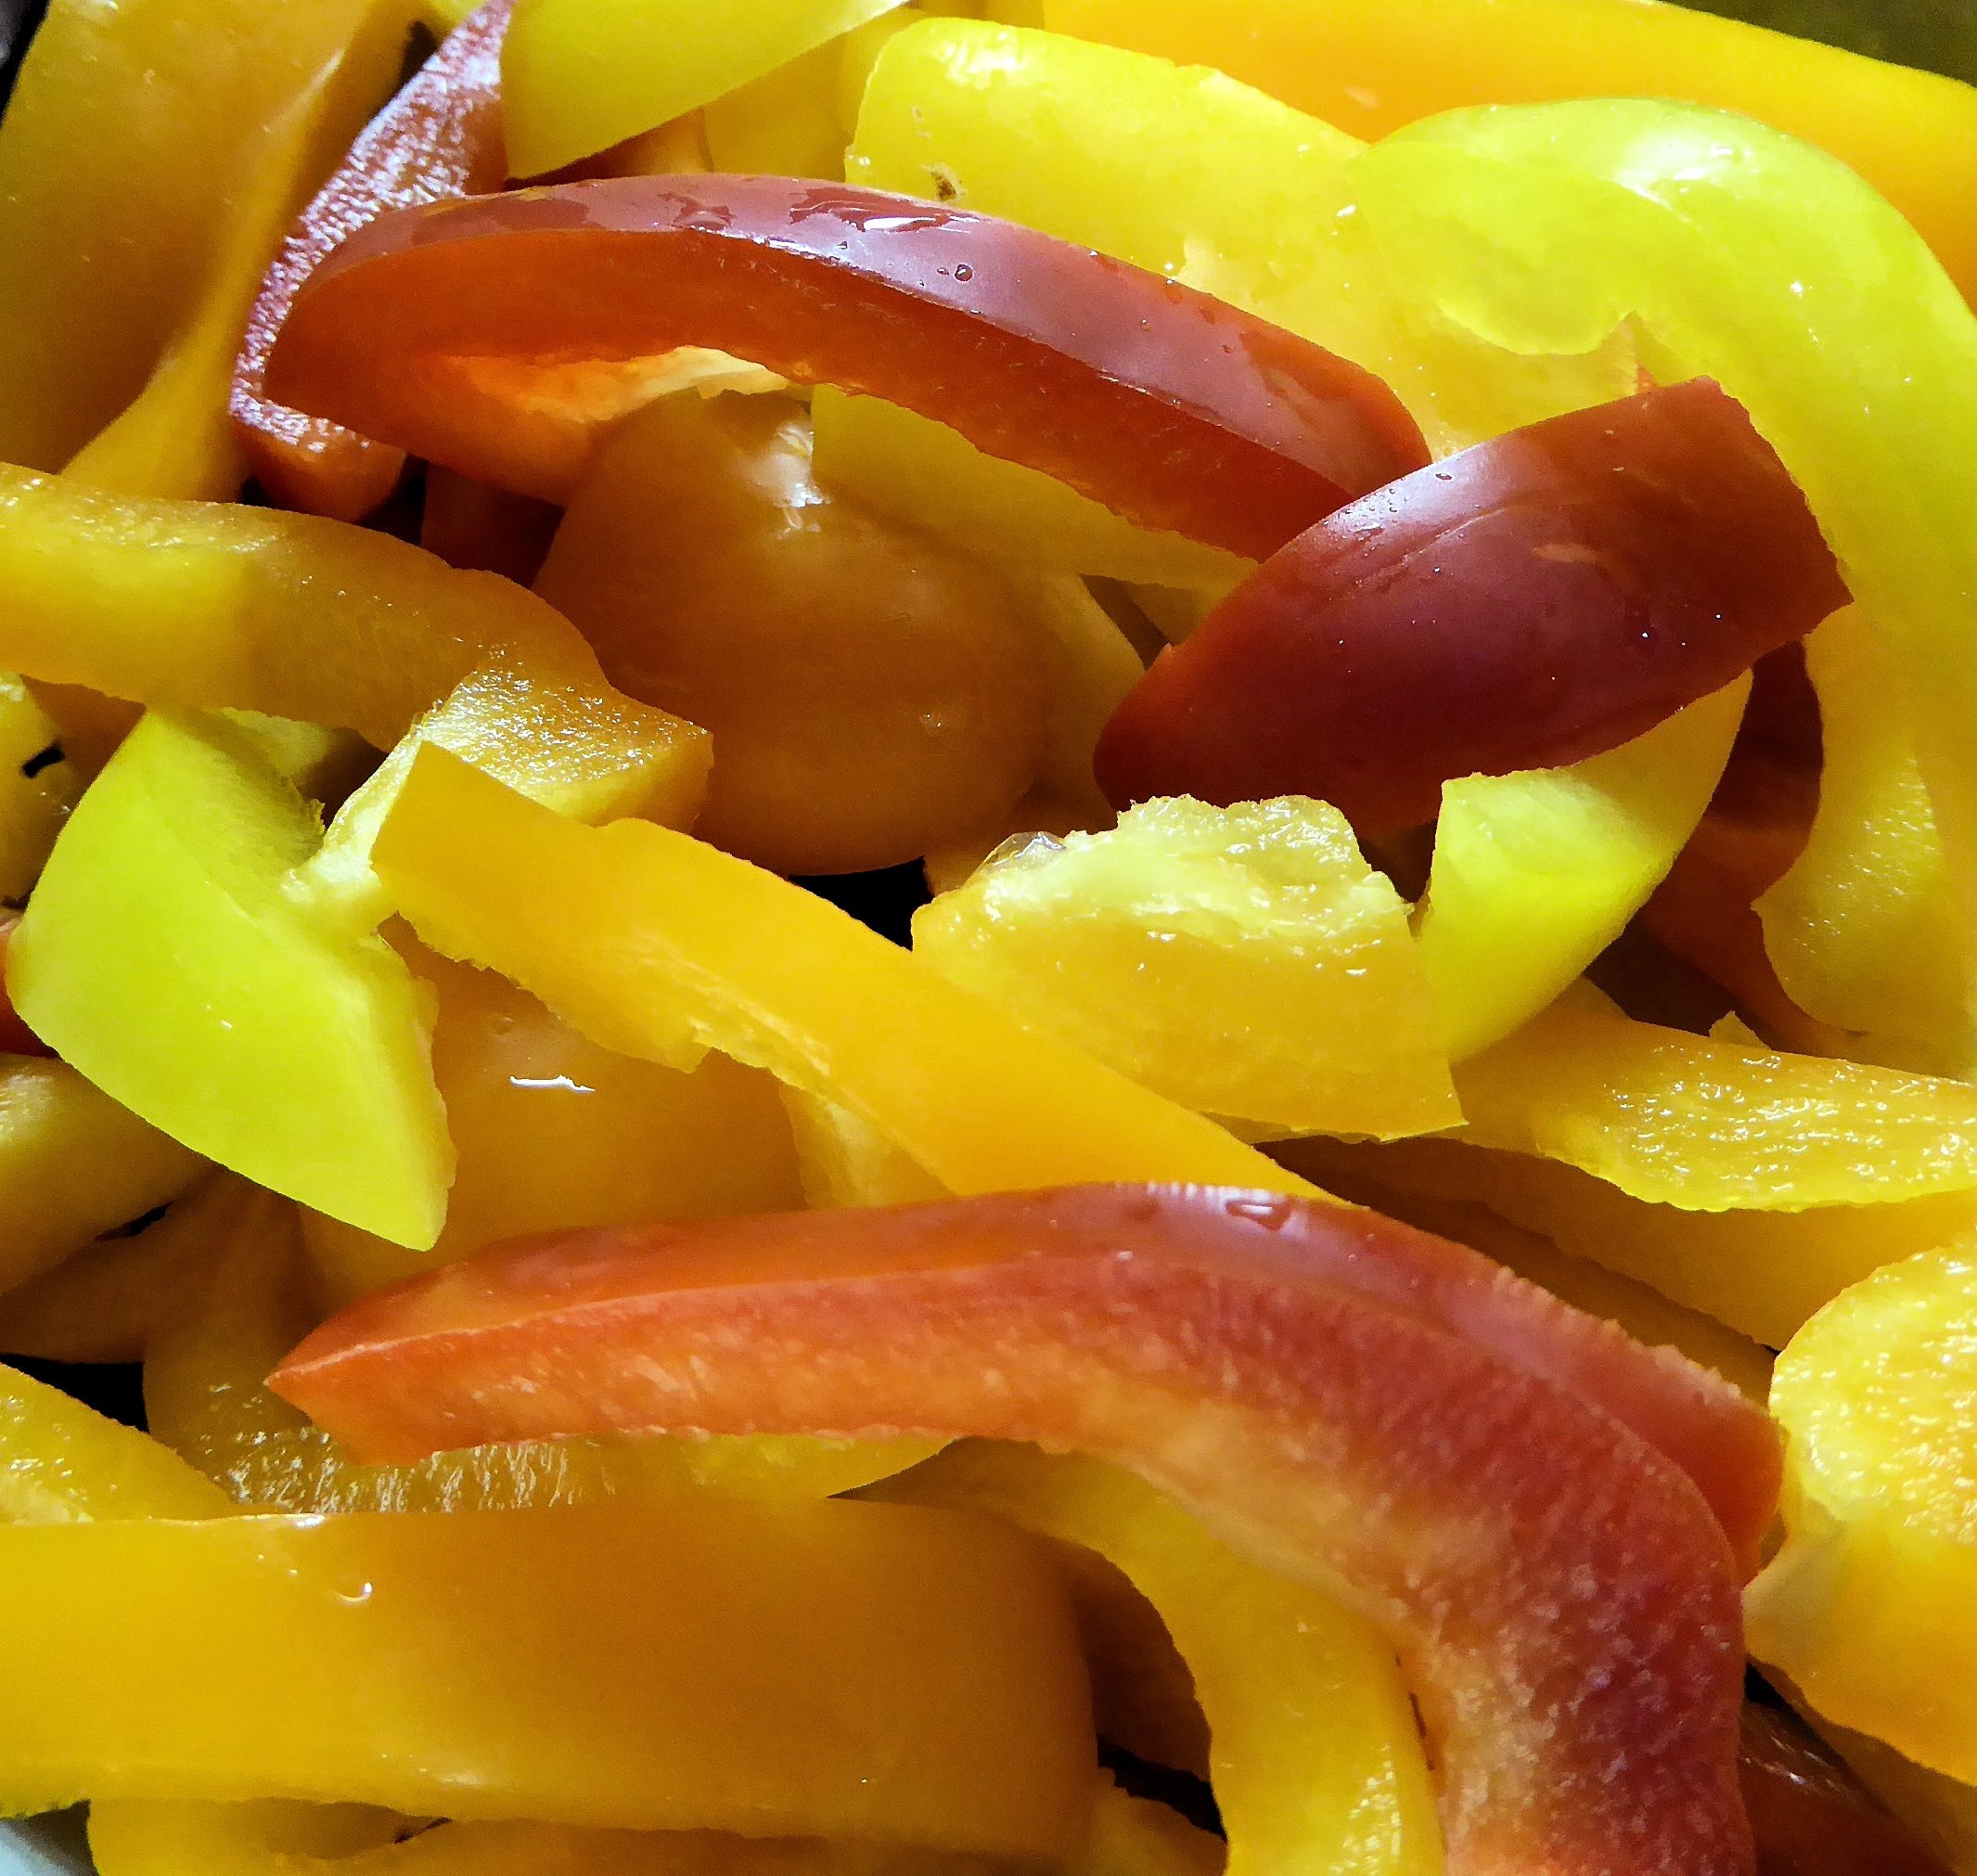
plant, fruit, orange, dish, meal, food, red, produce, vegetable, yellow, garden, cuisine, peppers, french fries, flowering plant, land plant